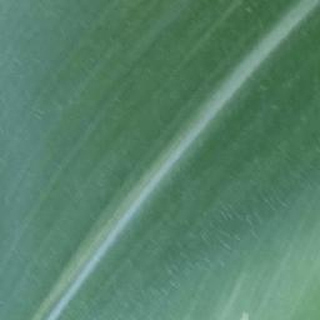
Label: healthy_corn